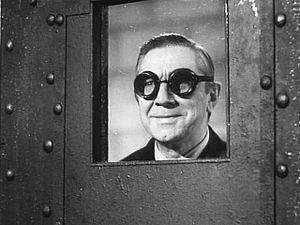
La Chauve-souris du diable est un film américain réalisé par Jean Yarbrough, sorti en 1940.